Vereinigte Glanzstoff-Fabriken

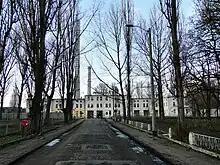
Donnersmarck plant in Szczecin, Poland, formerly Stettin

It was clear by 1909–10 that viscose, with its cheaper raw materials and simpler spinning process, was economically superior to cuprammonium.